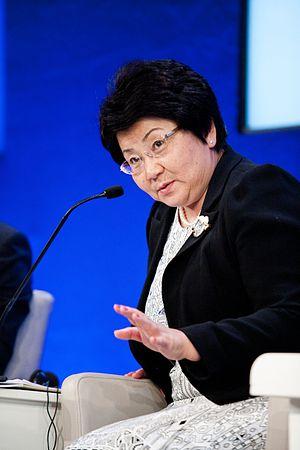
Roza Issakovna Otounbaïeva, née le 23 août 1950 à Och, alors en RSS du Kirghizistan, est une femme d'État kirghize. Cosecrétaire générale du parti Ata-Jourt, Otounbaïeva a été ministre des Affaires étrangères du Kirghizstan, puis présidente du gouvernement provisoire kirghiz entre le 7 avril 2010 et le 1ᵉʳ décembre 2011.
Le Kirghizistan est un pays qui fut dominé pendant des siècles par différents empires. C'est un pays jeune, dont l'indépendance date de 1991.